Chilean wine

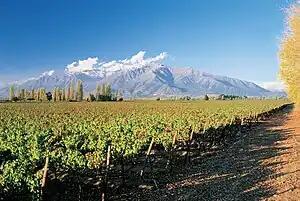
View of Chilean vineyards in the foothills of the Andes.

Chile has a long history in the production of wine, with roots dating back to the 16th century when the Spanish conquistadors introduced "Vitis vinifera" vines to the region. In the mid-19th century, French wine varieties such as Cabernet Sauvignon, Merlot, Carmenère, and Cabernet Franc were introduced. During the early 1980s, the Chilean wine industry underwent a renaissance with the introduction of stainless steel fermentation tanks and the use of oak barrels for aging. This led to a rapid growth in exports as quality wine production increased. The number of wineries in Chile rose from 12 in 1995 to over 70 in 2005.